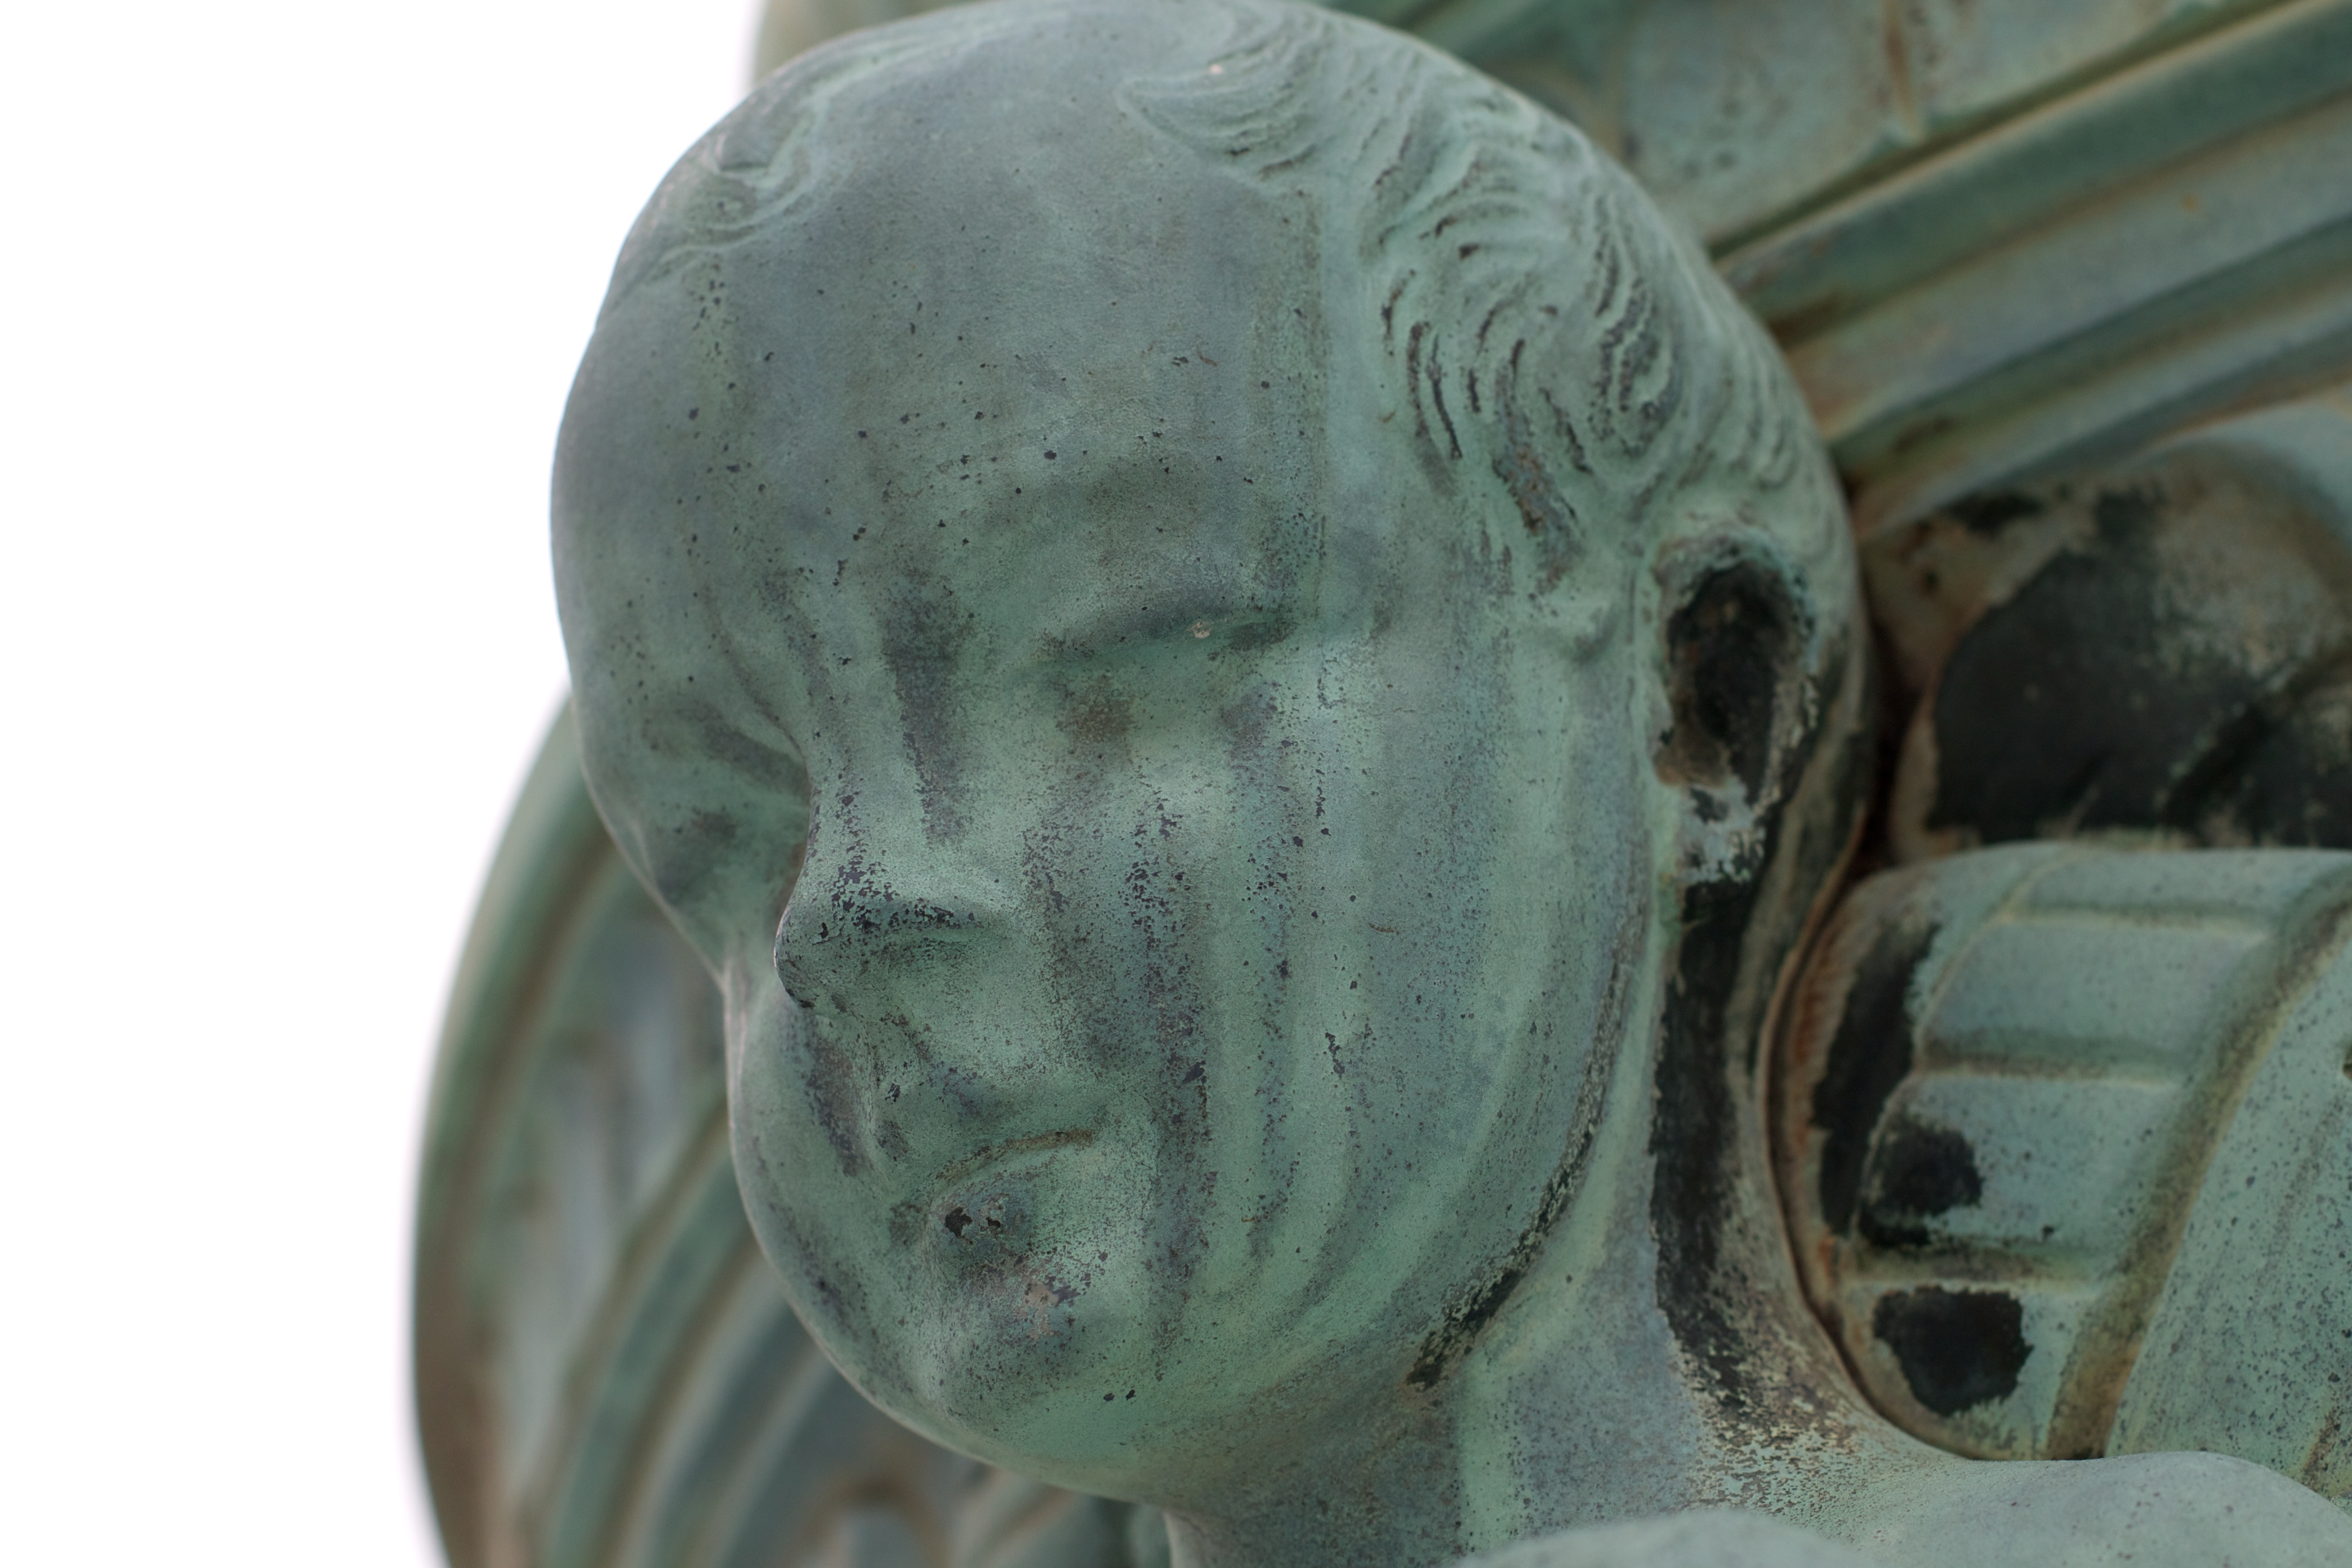
monument, statue, sculpture, art, head, carving, odyssey, stone carving, ancient history